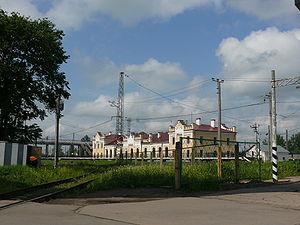
Tchoudovo est une ville de l'oblast de Novgorod, en Russie, et le centre administratif du raïon Tchoudovski. Sa population s'élevait à 15 093 habitants en 2013.